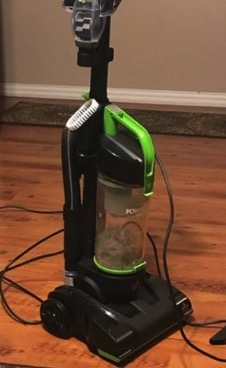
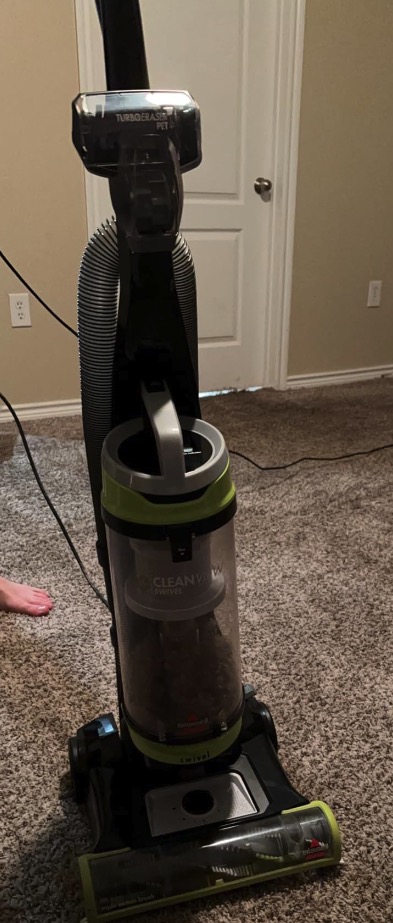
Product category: items_vacuum
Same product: no